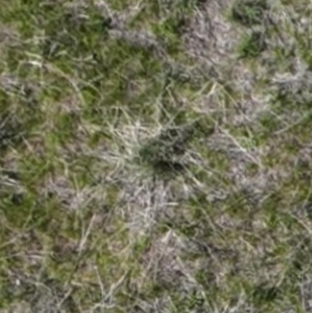
Month: may
Dye color: red
Dye concentration: high